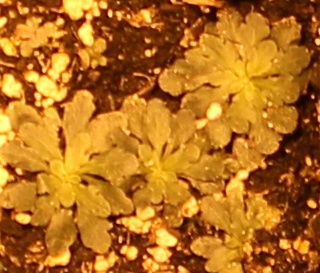
Label: Horseweed